Describe the emotion expressed in this image:  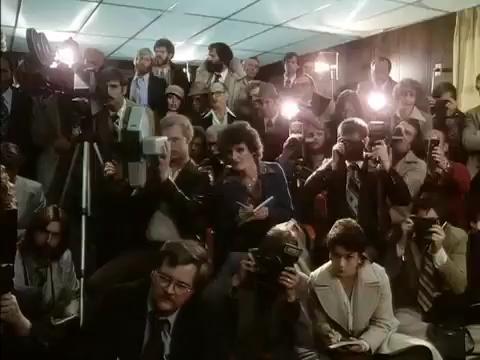
This person displays Fear, valence and arousal with low intensity.